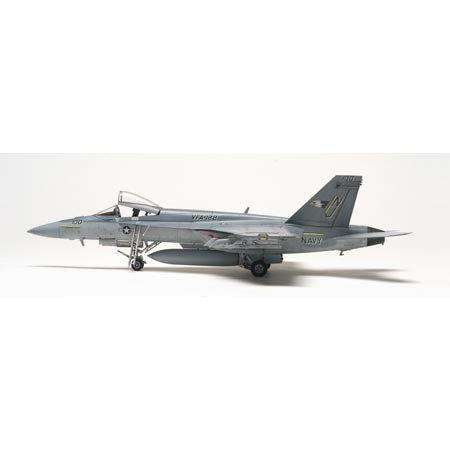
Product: Revell 1:48 F/A-18E Super Hornet
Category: Toys & Games | Hobbies | Models & Model Kits | Model Kits | Airplane & Jet Kits
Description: Meticulously detailed cockpit including ejector seat and control panels.
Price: $21.94